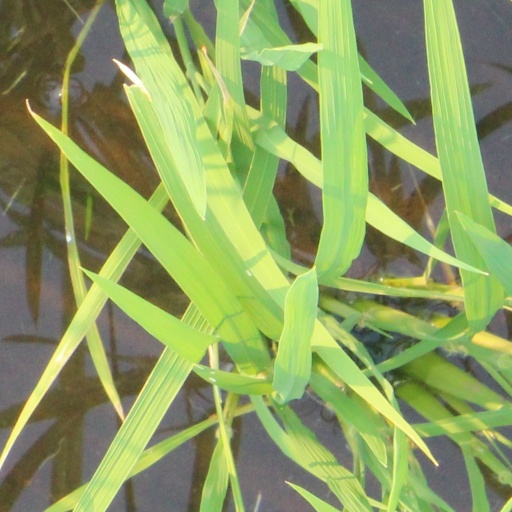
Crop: rice